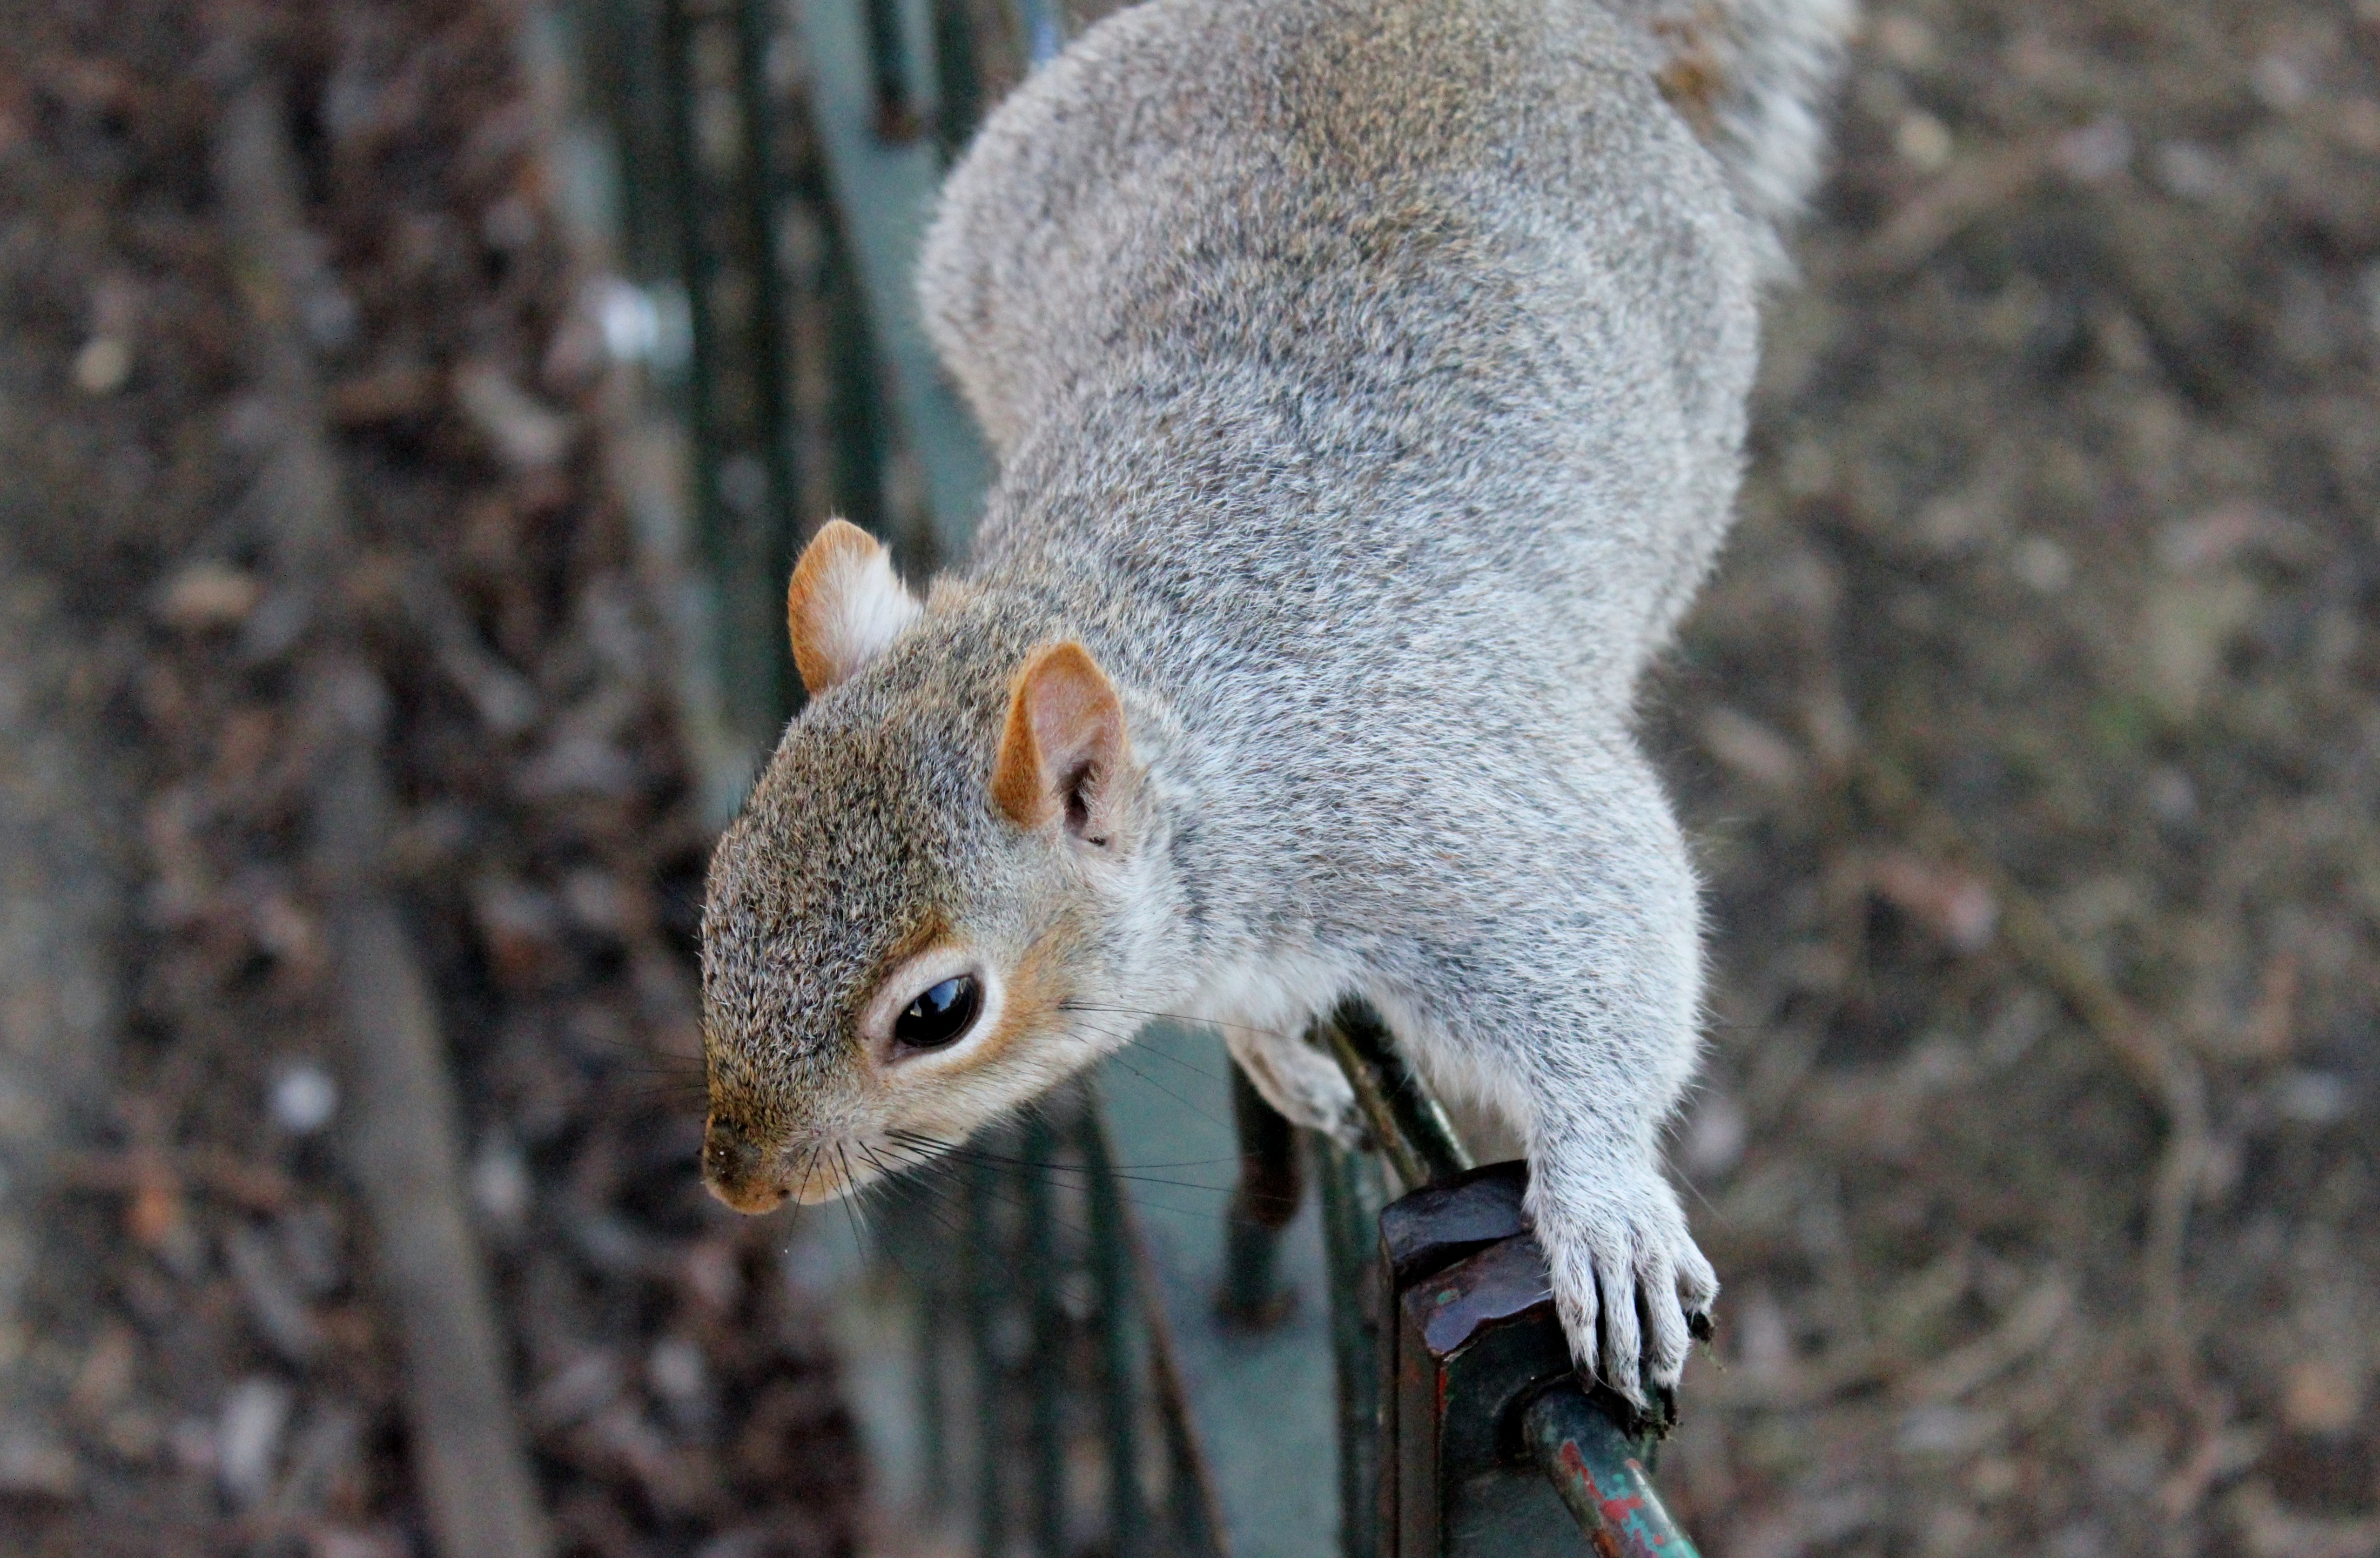
squirrel, mammal, vertebrate, grey squirrel, fox squirrel, ground squirrels, rodent, snout, wildlife, tail, fawn, terrestrial animal, adaptation, whiskers, fur, claw, plant